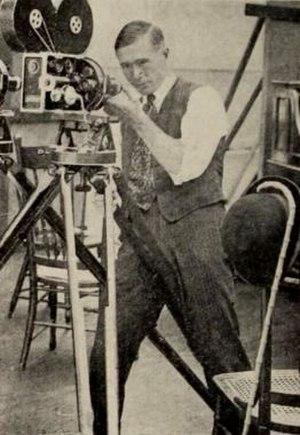
Roland 'Rollie' H. Totheroh, né le 29 novembre 1890 à San Francisco et mort le 18 juin 1967 à Angers, est un directeur de la photographie américain, ayant principalement collaboré avec Charlie Chaplin.